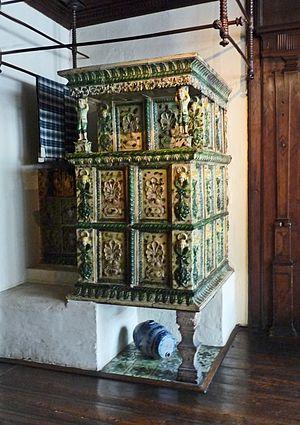
Poêle en faïence (Kachelofe). Logelheim (Haut-Rhin), 17e siècle. Siège latéral rajouté au 18e siècle. Séchoir en bois tourné. Musée alsacien de Strasbourg.
Un Kachelofe ou Kochlofa ou Kachelowe est un poêle de masse typique d'Alsace, de Moselle germanophone et des pays germaniques (Kachelofen en allemand) et d'Europe centrale. Il est caractérisé par son foyer fermé. Le terme Kachelofe désigne trois catégories distinctes d'appareils. Le premier est une construction massive, immobile et adossée à un mur, dont le foyer est alimenté en combustible depuis une autre pièce à travers une ouverture pratiquée dans le mur. Le second est un poêle mobile, alimenté directement en combustible depuis la même pièce. Enfin, la Kunscht est un appareil le plus souvent à banquettes, adossé à un mur. La fumée chaude de la cuisinière adossée à l'autre face du mur, est captée pour circuler à l'intérieur des banquettes. Ce récupérateur de chaleur a été inventé simultanément à Constance et à Strasbourg au milieu du XVIᵉ siècle et est resté en usage dans les secteurs ruraux du sud de la Forêt-Noire et de l'Alsace, et en Suisse jusqu'au milieu du XXᵉ siècle.